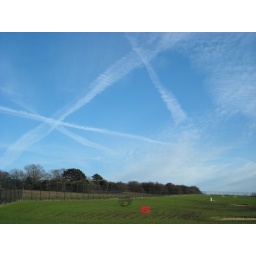
The brilliant blue winter sky is cut into sections by vapour trails.